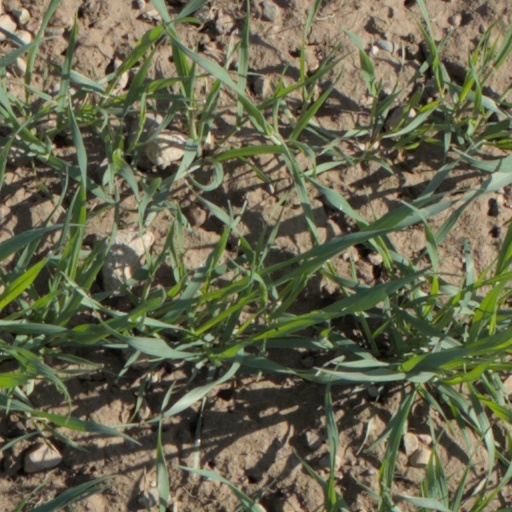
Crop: wheat